Thar Desert

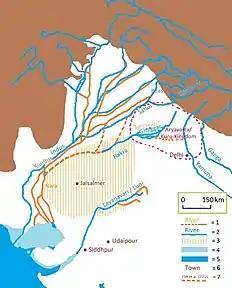
Vedic and present-day Gagghar-Hakra river-course, with Aryavarta/Kuru Kingdom, and (pre-)Harappan Hakkra/Sutlej-Yamuna paleochannels as proposed by and . See also <a href="https%3A//www.google.co.uk/maps/place/Sir%2BCreek/%4027.9238648%2C69.0488446%2C1290954m/data%3D%213m1%211e3%214m5%213m4%211s0x39527a0557ec4543%3A0x9e7e9966b79d473b%218m2%213d23.8379562%214d68.2376719">

Between 10,000 and 8,000 years ago, a paleo channel of the Ghaggar-Hakra River – identified with the paleo Sarasvati River – after its confluence with the Sutlej flowed into the Nara river, a delta channel of the Indus River, but then changed its course. This left the Ghaggar-Hakra as a system of monsoon-fed rivers that no longer reached the sea and now ends in the Thar desert.